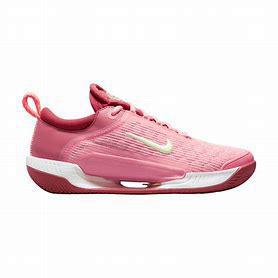
Brand: Nike
Model: Court Zoom NXT